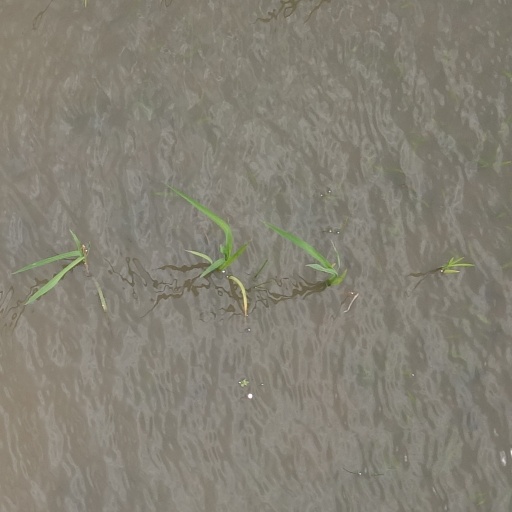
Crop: rice